Harry Champion

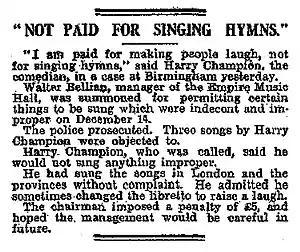
Brush with the law over his songs: 1915 press report

In 1889, Champion gave up the blackface part of his act. He bought the performing rights to the song "I'm Selling up the 'Appy 'Ome" which brought him newfound fame. The song is noted for being one of the first songs associated with his name. His popularity widened, and he made his West End theatre debut at the Tivoli in September 1890. Encores of his now famous song, "I'm Selling up the 'Appy 'Ome", were often accompanied with a hornpipe dance, which Champion performed. Champion followed this up with "When the Old Dun Cow Caught Fire" (written and composed by Harry Wincott), which he introduced into his act in 1893.